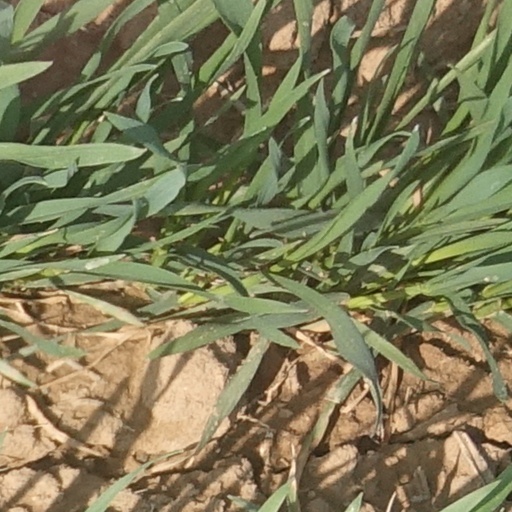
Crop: wheat